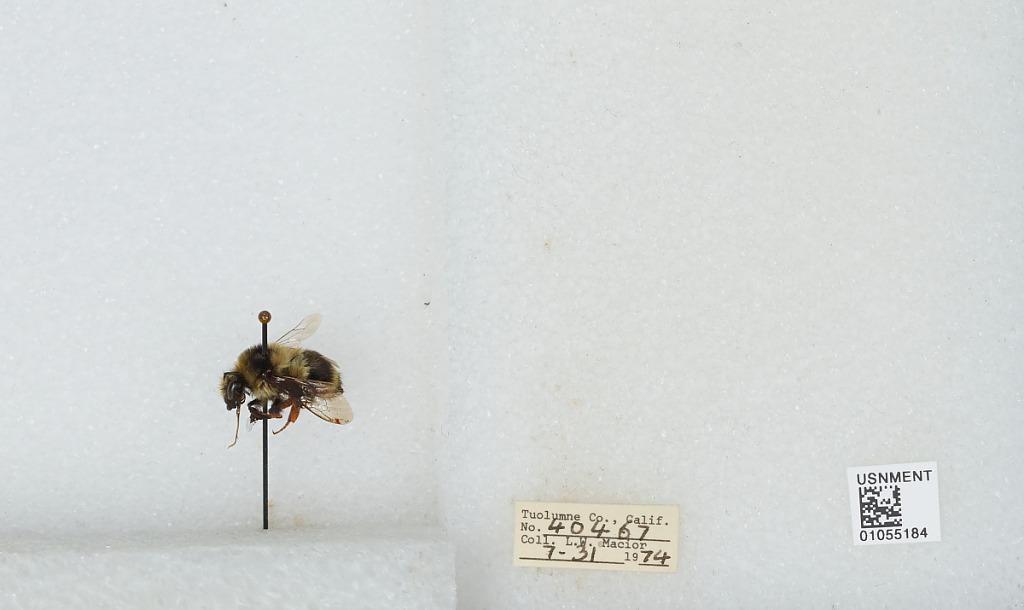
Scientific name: Bombus bifarius nearcticus
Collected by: L. Macior
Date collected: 1974-7-31
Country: United States
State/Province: California
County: Tuolumne
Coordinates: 38.02, -119.93